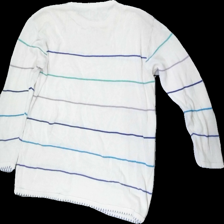
View: back
Type: Sweater
Category: Ladies
Brand: Not in the list
Brand text on label: Svarre
Colors: White, Blue, Purple
Material: 66% Acryl 34% Cotton
Pattern: Striped
Cut: Loose
Size: M
Season: All
Price range: 50-100
Recommended usage: Reuse